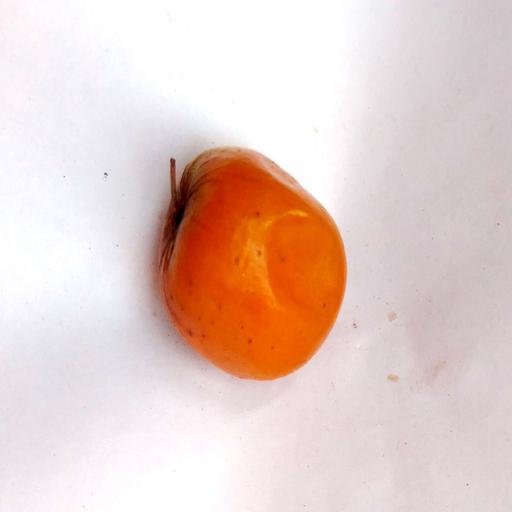
Label: bruised